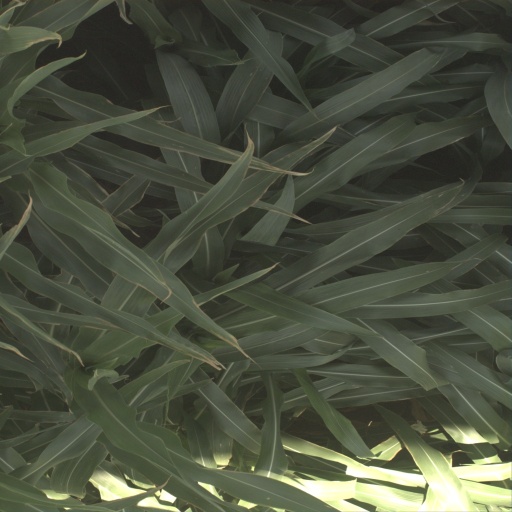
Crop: sorghum